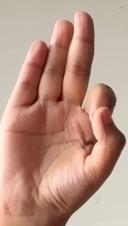
ASL sign: F